Flying Eagle Preserve

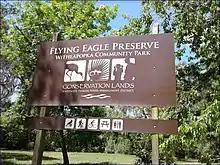
Flying Eagle Preserve, Inverness, Florida

Flying Eagle Preserve is located in Inverness, Florida in Citrus County, Florida and managed as part of the Southwest Florida Water Management District. The park is located at 11080 East Moccasin Slough Road in Inverness, Florida and bounded on the east by the Withlacoochee River and is surrounded, in large part, by the Tsala Apopka Chain of Lakes. The preserve provides the setting for various aquatic and sporting activities.